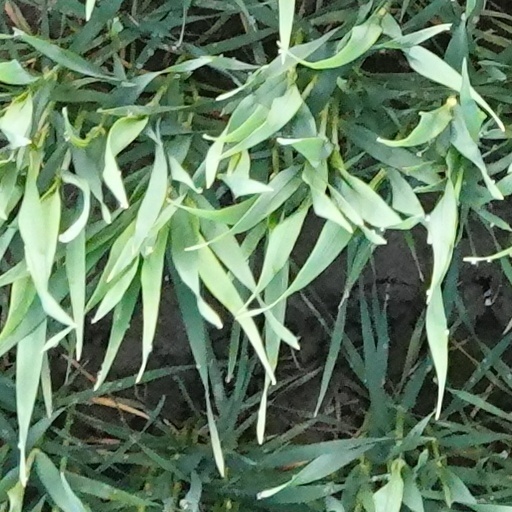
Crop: wheat